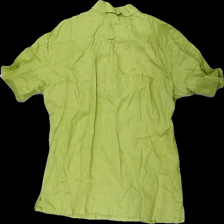
View: back
Type: Shirt
Category: Ladies
Brand: Gudrun Sjödén
Colors: Green
Material: 100% cotton
Cut: Regular
Size: L
Season: All
Damage location: bottom right
Damage 2 location: bottom left
Damage 3 location: top right
Price range: 50-100
Recommended usage: Reuse
Description: grön skjorta